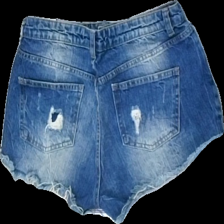
View: back
Type: Shorts
Category: Ladies
Brand: Nly Trend
Colors: Blue
Material: 100% bomull
Pattern: Other
Cut: Regular
Size: 38
Season: Summer
Holes: Major
Price range: <50
Recommended usage: Reuse
Description: jeans shorts